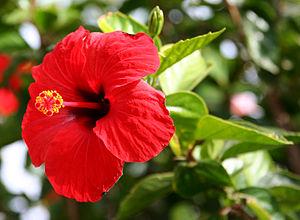
Un emblème végétal est un végétal choisi par une personne ou une communauté comme son emblème en raison de sa représentativité, soit parce qu'il est caractéristique du territoire considéré, soit pour ses vertus ou propriétés supposées ou réelles, soit encore pour sa symbolique. Il s'agit généralement d'un arbre ou d'une fleur, parfois d'un fruit.